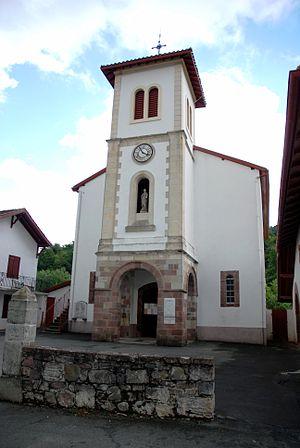
Saint-Michel est une commune française située dans le département des Pyrénées-Atlantiques, en région Nouvelle-Aquitaine.